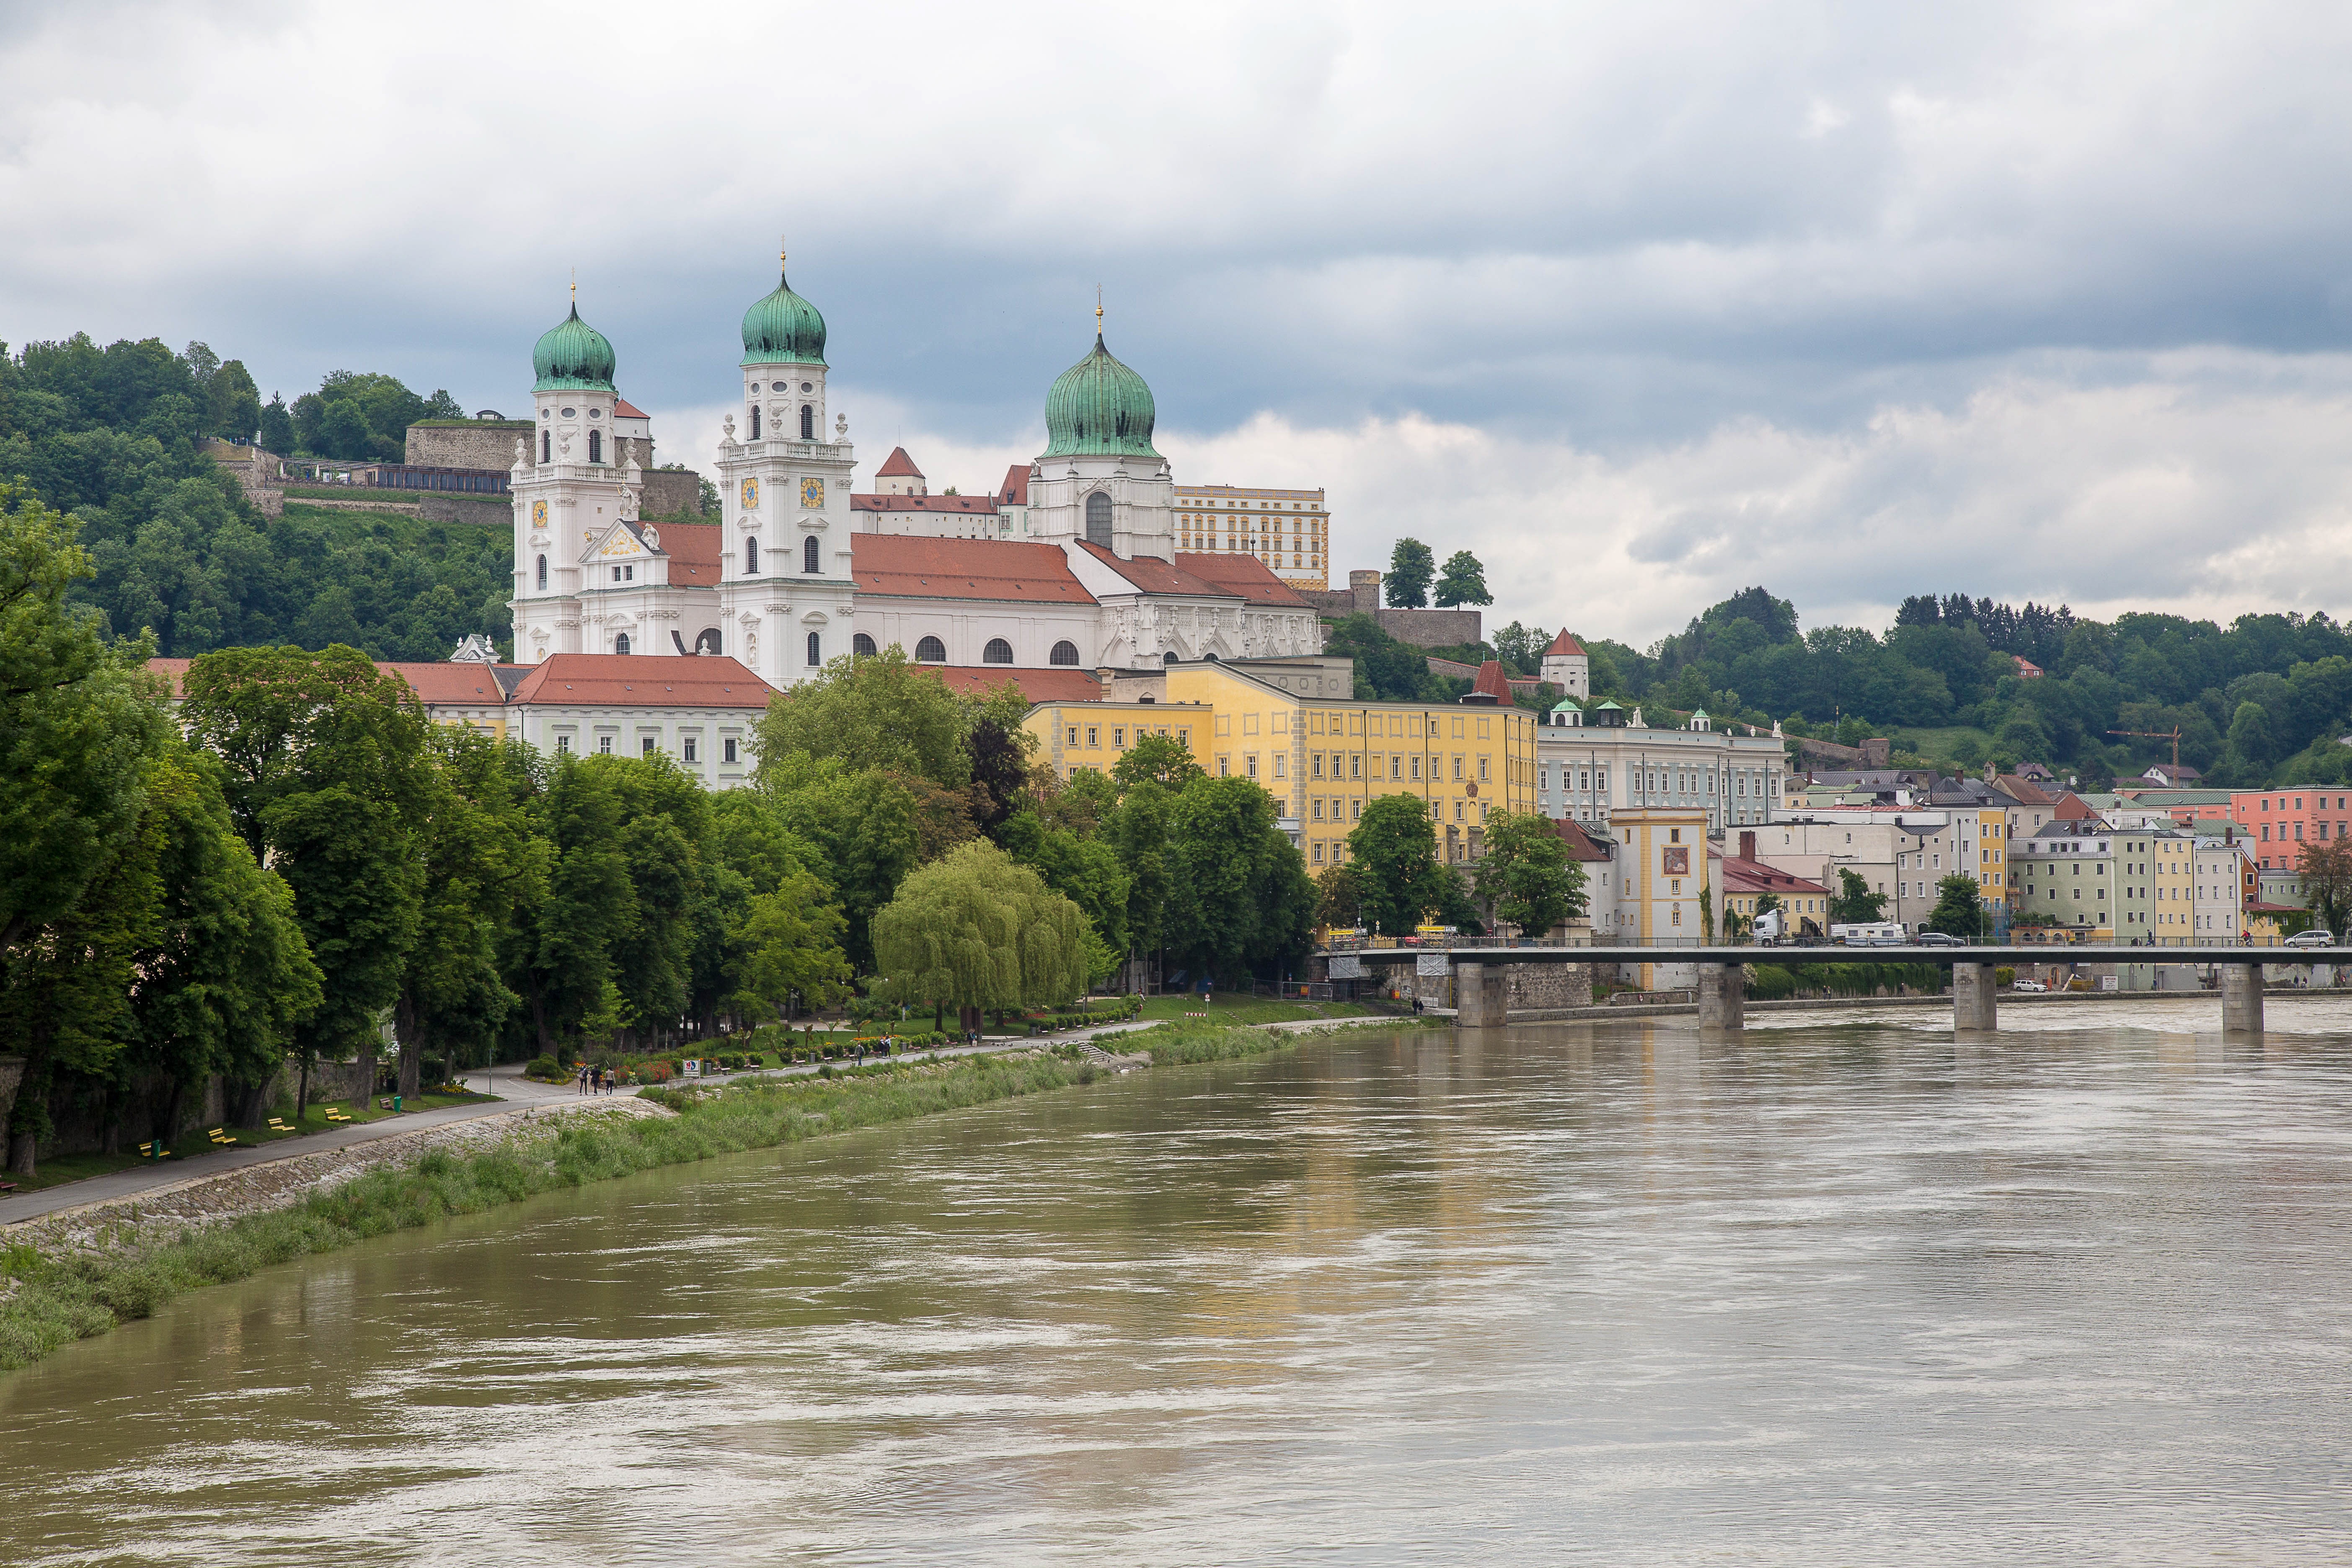
river, vacation, waterway, old town, danube, passau